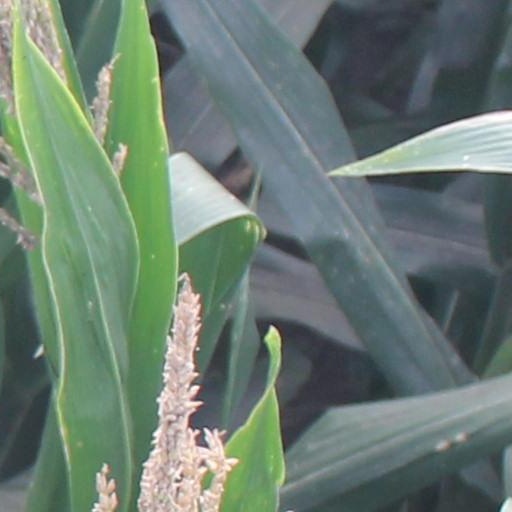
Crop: maize; corn